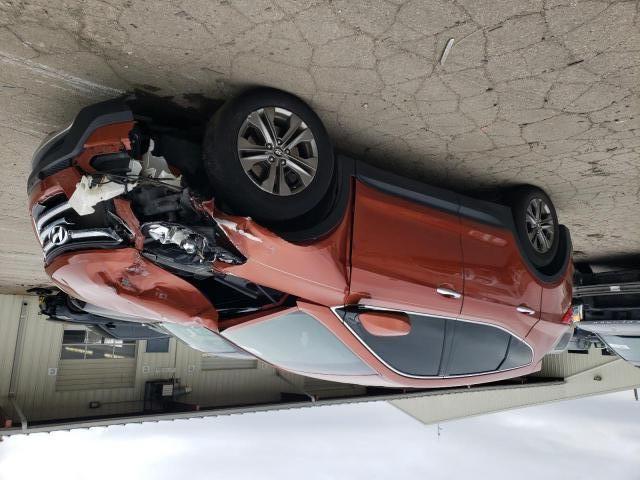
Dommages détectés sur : pare-choc avant, feu avant droit, capot, aile avant droite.
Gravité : majeur